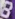
Number: 8